Virivore

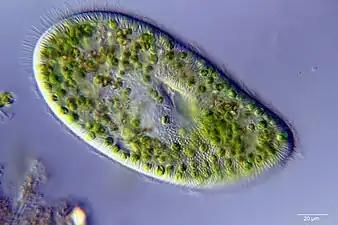
"Paramecium bursaria." A species capable of virivory.

Furthermore, the "Halteria" population grew with chlorovirus as the only source of nutrition, and grew minimally in the absence of chlorovirus. The "Paramecium" population, however, did not differ in growth when fed chloroviruses compared to the control group. Since the "Paramecium" population size remained constant in the presence of only cholorviruses, this indicated that "Paramecium" is capable of maintaining its population size, but not growing using chlorovirus as the sole carbon source. These data showed that some grazers can grow on viruses, but it does not apply to all grazers. It was estimated that "Halteria" consumed between 10,000 and 1 million viruses per day. It's known that small protists, such as "Halteria" and "Paramecium", are consumed by zooplankton, indicating the movement of viral-derived energy and matter up through the aquatic food web. This contradicts the idea that the viral shunt limits the movement of energy up food webs by cutting off the grazer-microbe interaction. The amount of energy and matter passed up would depend on virion size and nutritional content, which would vary depending on the strain.